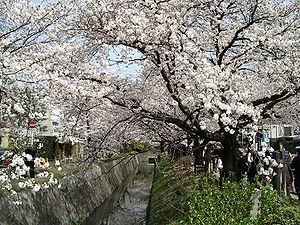
Le printemps est l’une des quatre saisons de l’année, dans les zones tempérées. Il suit l'hiver et précède l'été.
Kyoto ou Kyōto est une ville japonaise de la région du Kansai, au centre de Honshū. Elle fut de 794 à 1868 la capitale impériale du Japon, sous le nom de Heian-kyō. Elle est aujourd'hui, avec ses palais impériaux, ses milliers de sanctuaires shinto et de temples bouddhistes, le cœur culturel et religieux du pays. La ville est aussi la capitale de la préfecture de Kyoto ainsi que l'une des grandes villes de la zone métropolitaine Keihanshin. Sa population est de 1,46 million d'habitants.